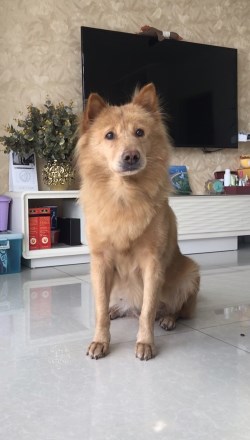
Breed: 227-n000094-collie